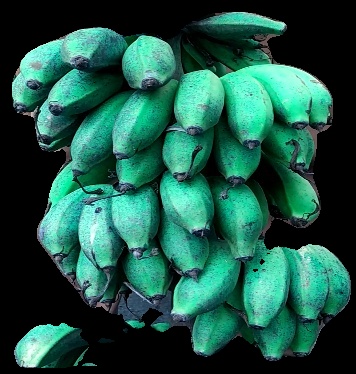
Variety: rasbale
Grade: grade3